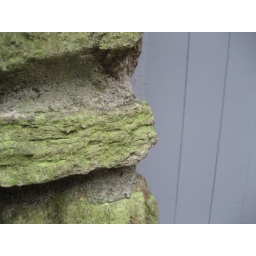
stone building, mossy rocks against gray doorway, Cave Mountain Lake national park, virginia